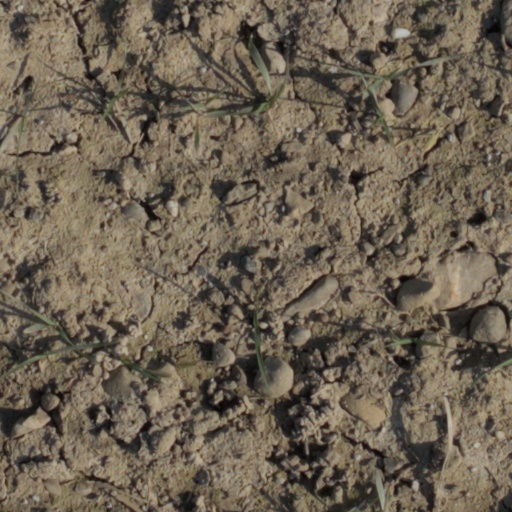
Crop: wheat